For the Love of Movies: The Story of American Film Criticism

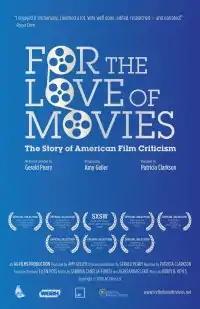
Theatrical release poster

For the Love of Movies: The Story of American Film Criticism is a 2009 documentary film dramatizing a hundred years of American film criticism through film clips, historic photographs, and on-camera interviews with many of today’s important reviewers, mostly print but also Internet. It was produced by Amy Geller, written and directed by long-time Boston Phoenix film critic Gerald Peary, and narrated by Patricia Clarkson. Critics featured include Roger Ebert of "The Chicago Sun-Times", A.O. Scott of "The New York Times", Lisa Schwarzbaum of "Entertainment Weekly", Kenneth Turan of "The Los Angeles Times", and Elvis Mitchell, host of the public radio show "The Treatment".